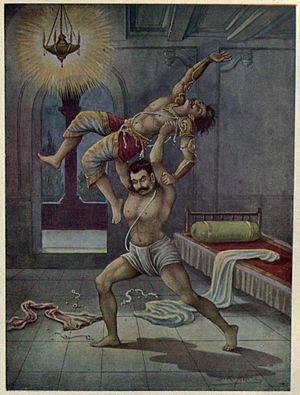
Kichaka, nom sanskrit transcrit कीचक en devanagari et Kīcaka en IAST, parfois également transcrit Kîtchaka ou Kîchaka, désigne un personnage secondaire apparaissant dans le Livre de Virata, le quatrième chant du Mahabharata attribué à Vyasa.